West Green, London

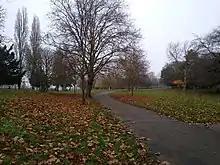
Downhills Park

London bus routes 41, 67, 230, 341, N41 and W4 serve West Green.